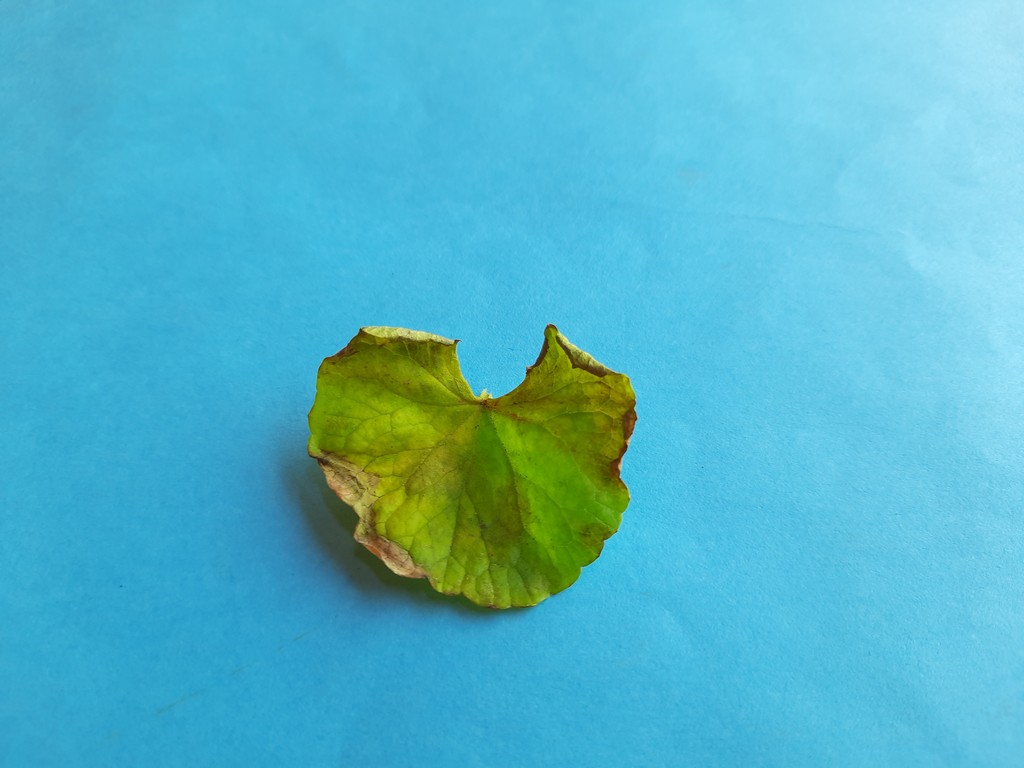
Label: Unhealthy